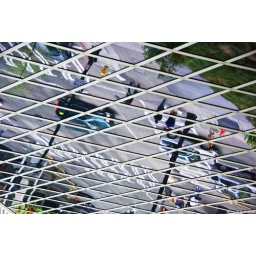
The Seattle street scene reflected in the glass wall of the Seattle Public Library designed by Rem Koolhaas